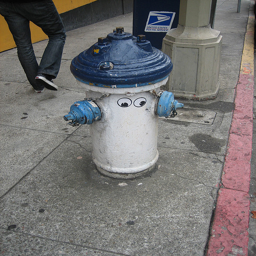
A blue and white fire hydrant sitting on the side of a side walk.
a blue and white fire hydrant with eyes on it next to the curb
A fire hydrant sits on a sidewalk near a red curb and a person with black pants walks nearby.
A fire hydrant with eyes drawn on it by a light post and a mailbox.
A fire hydrant has eyes drawn on it.